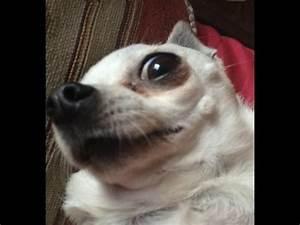
dog